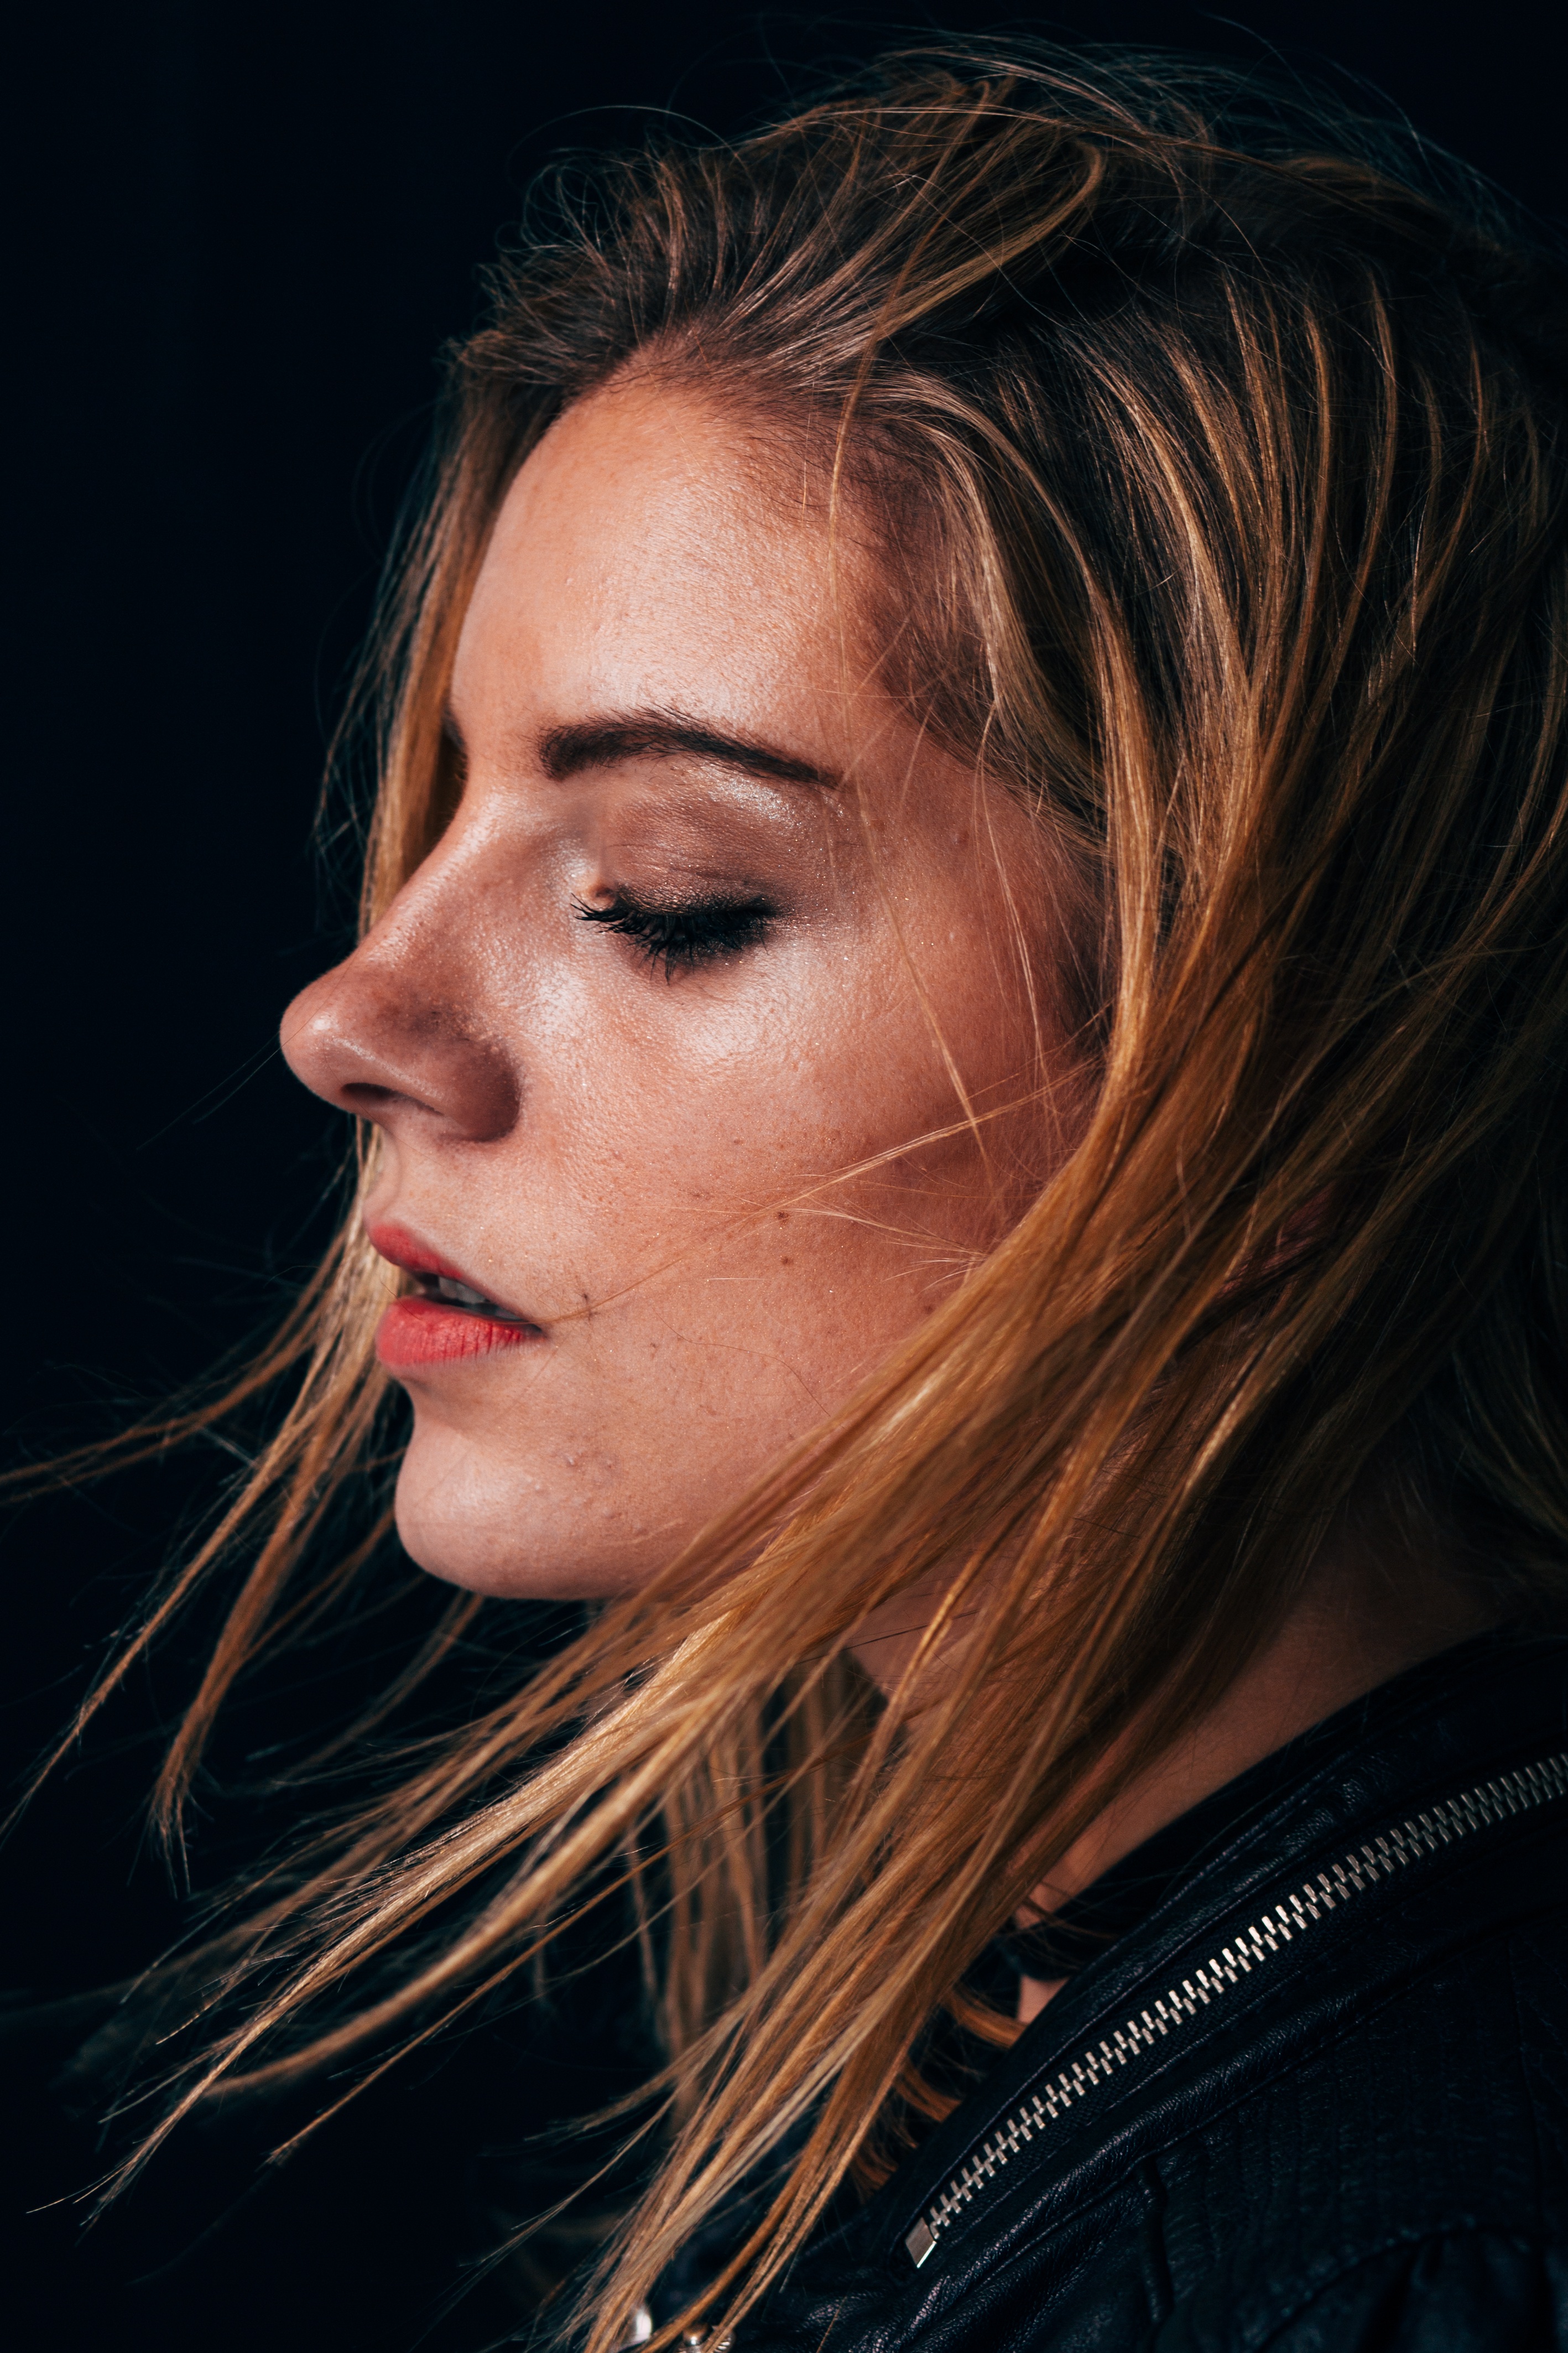
person, girl, woman, hair, photography, singer, portrait, model, fashion, lady, facial expression, lip, hairstyle, long hair, close up, human body, face, nose, eye, head, beauty, blond, organ, photo shoot, brown hair, portrait photography, supermodel